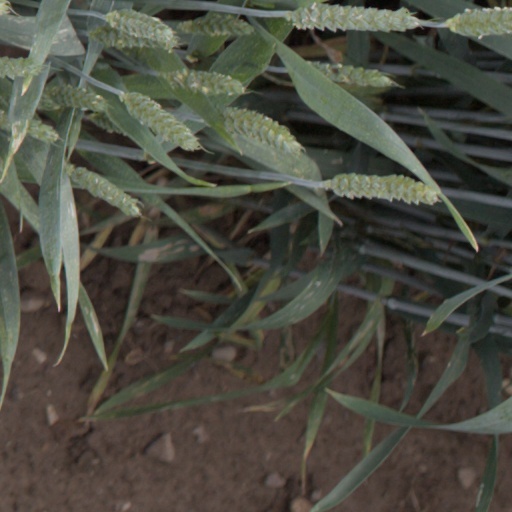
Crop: wheat